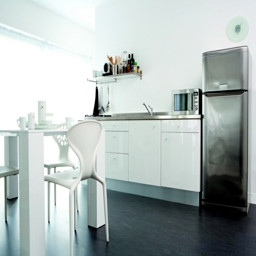
ideas for your floors the many advantages of the material